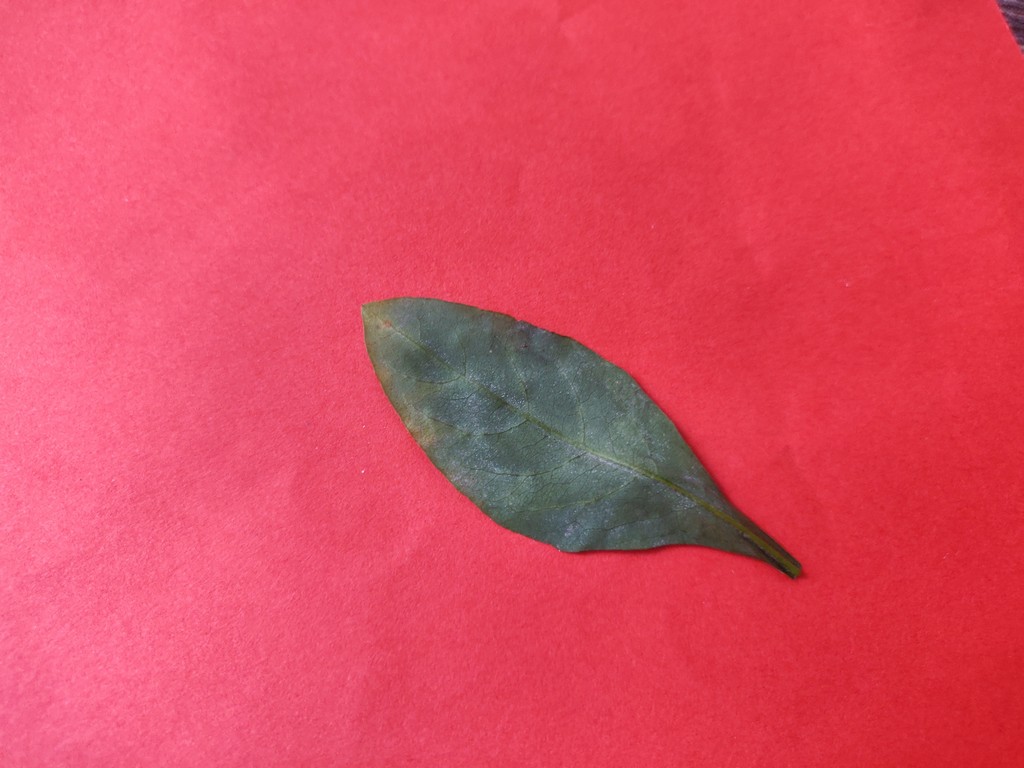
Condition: Unhealthy
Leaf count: single
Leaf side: back